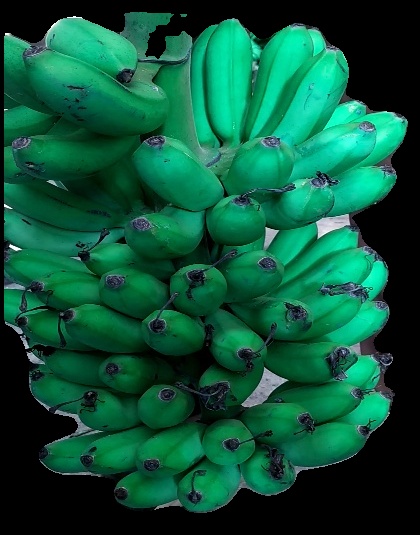
Variety: rasbale
Grade: grade1